Muntinlupa

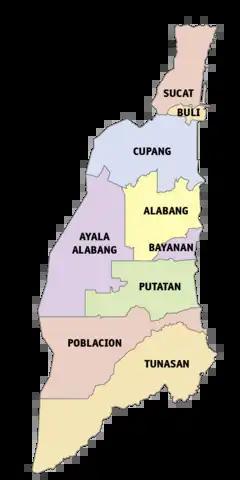

It is bordered on the north by Taguig, to the northwest by Parañaque, to the west by Las Piñas, to the southwest by the cities of Bacoor and Dasmariñas in Cavite, to the south by the city of San Pedro in Laguna, and to the east by Laguna de Bay, the largest lake in the country.